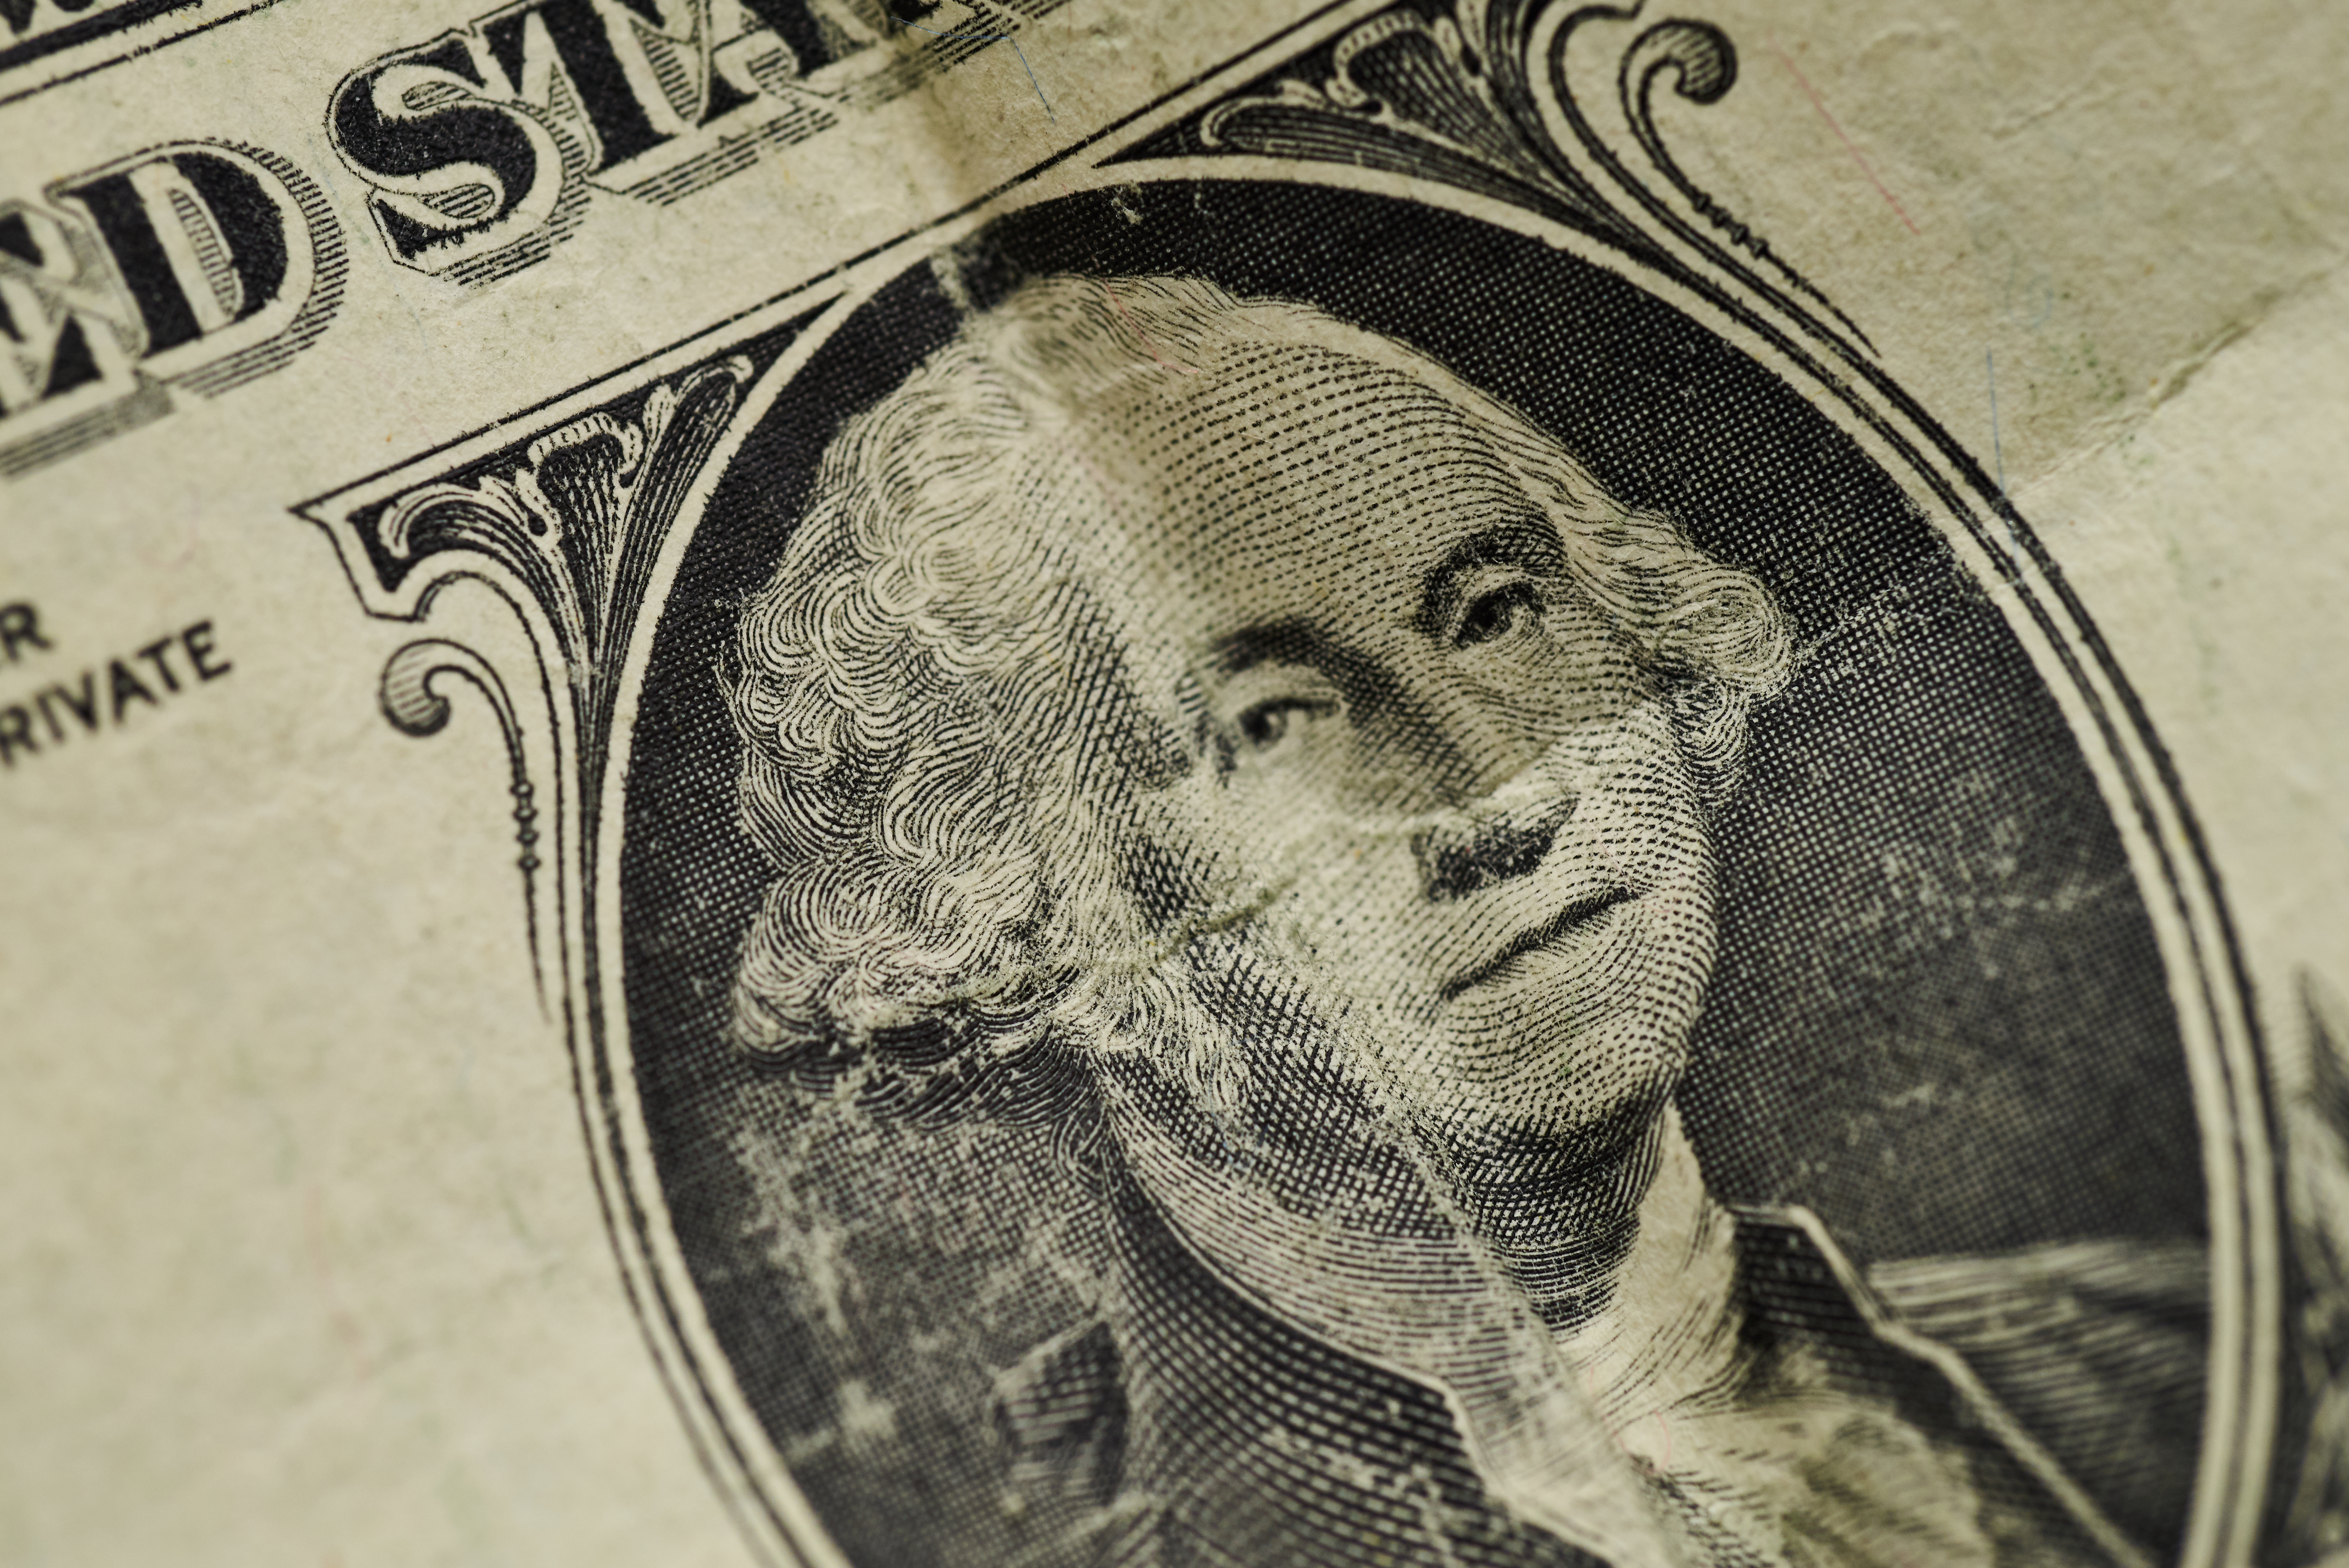
money, cash, currency, banknote, dollar, paper, forehead, paper product, money handling, stock photography, history, art, illustration